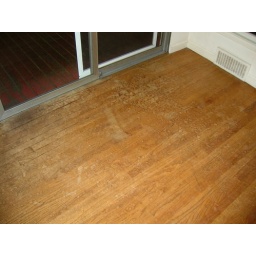
The wood floors in the living room have water damage around the sliding glass door.